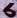
Number: 6